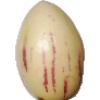
Label: pepino